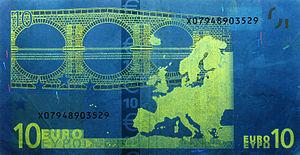
Le billet de 10 euros est le deuxième billet en euros par ordre croissant de valeur. Mis en circulation en 2002, il est utilisé par plus de 340 millions de personnes dans les 22 pays dont l'euro est la monnaie unique, 20 pays l'ayant adopté officiellement.